Florenz Ziegfeld Jr.

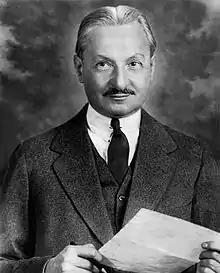
Ziegfeld in 1928

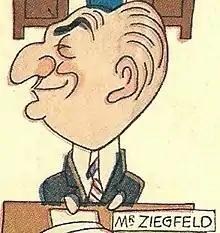
Caricature by Ralph Barton, 1925

Florenz Edward Ziegfeld Jr. (March 21, 1867 – July 22, 1932) was an American Broadway impresario, notable for his series of theatrical revues, the "Ziegfeld Follies" (1907–1931), inspired by the "Folies Bergère" of Paris. He also produced the musical "Show Boat". He was known as the "glorifier of the American girl". Ziegfeld is a member of the American Theater Hall of Fame.